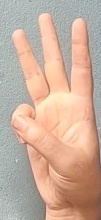
ASL sign: 6